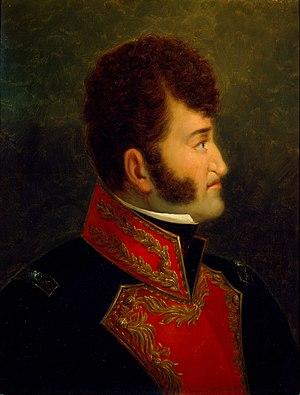
Ignacio José de Allende y Unzaga, né le 21 janvier 1769 à San Miguel el Grande et mort le 26 juin 1811, est un militaire insurgé mexicain.